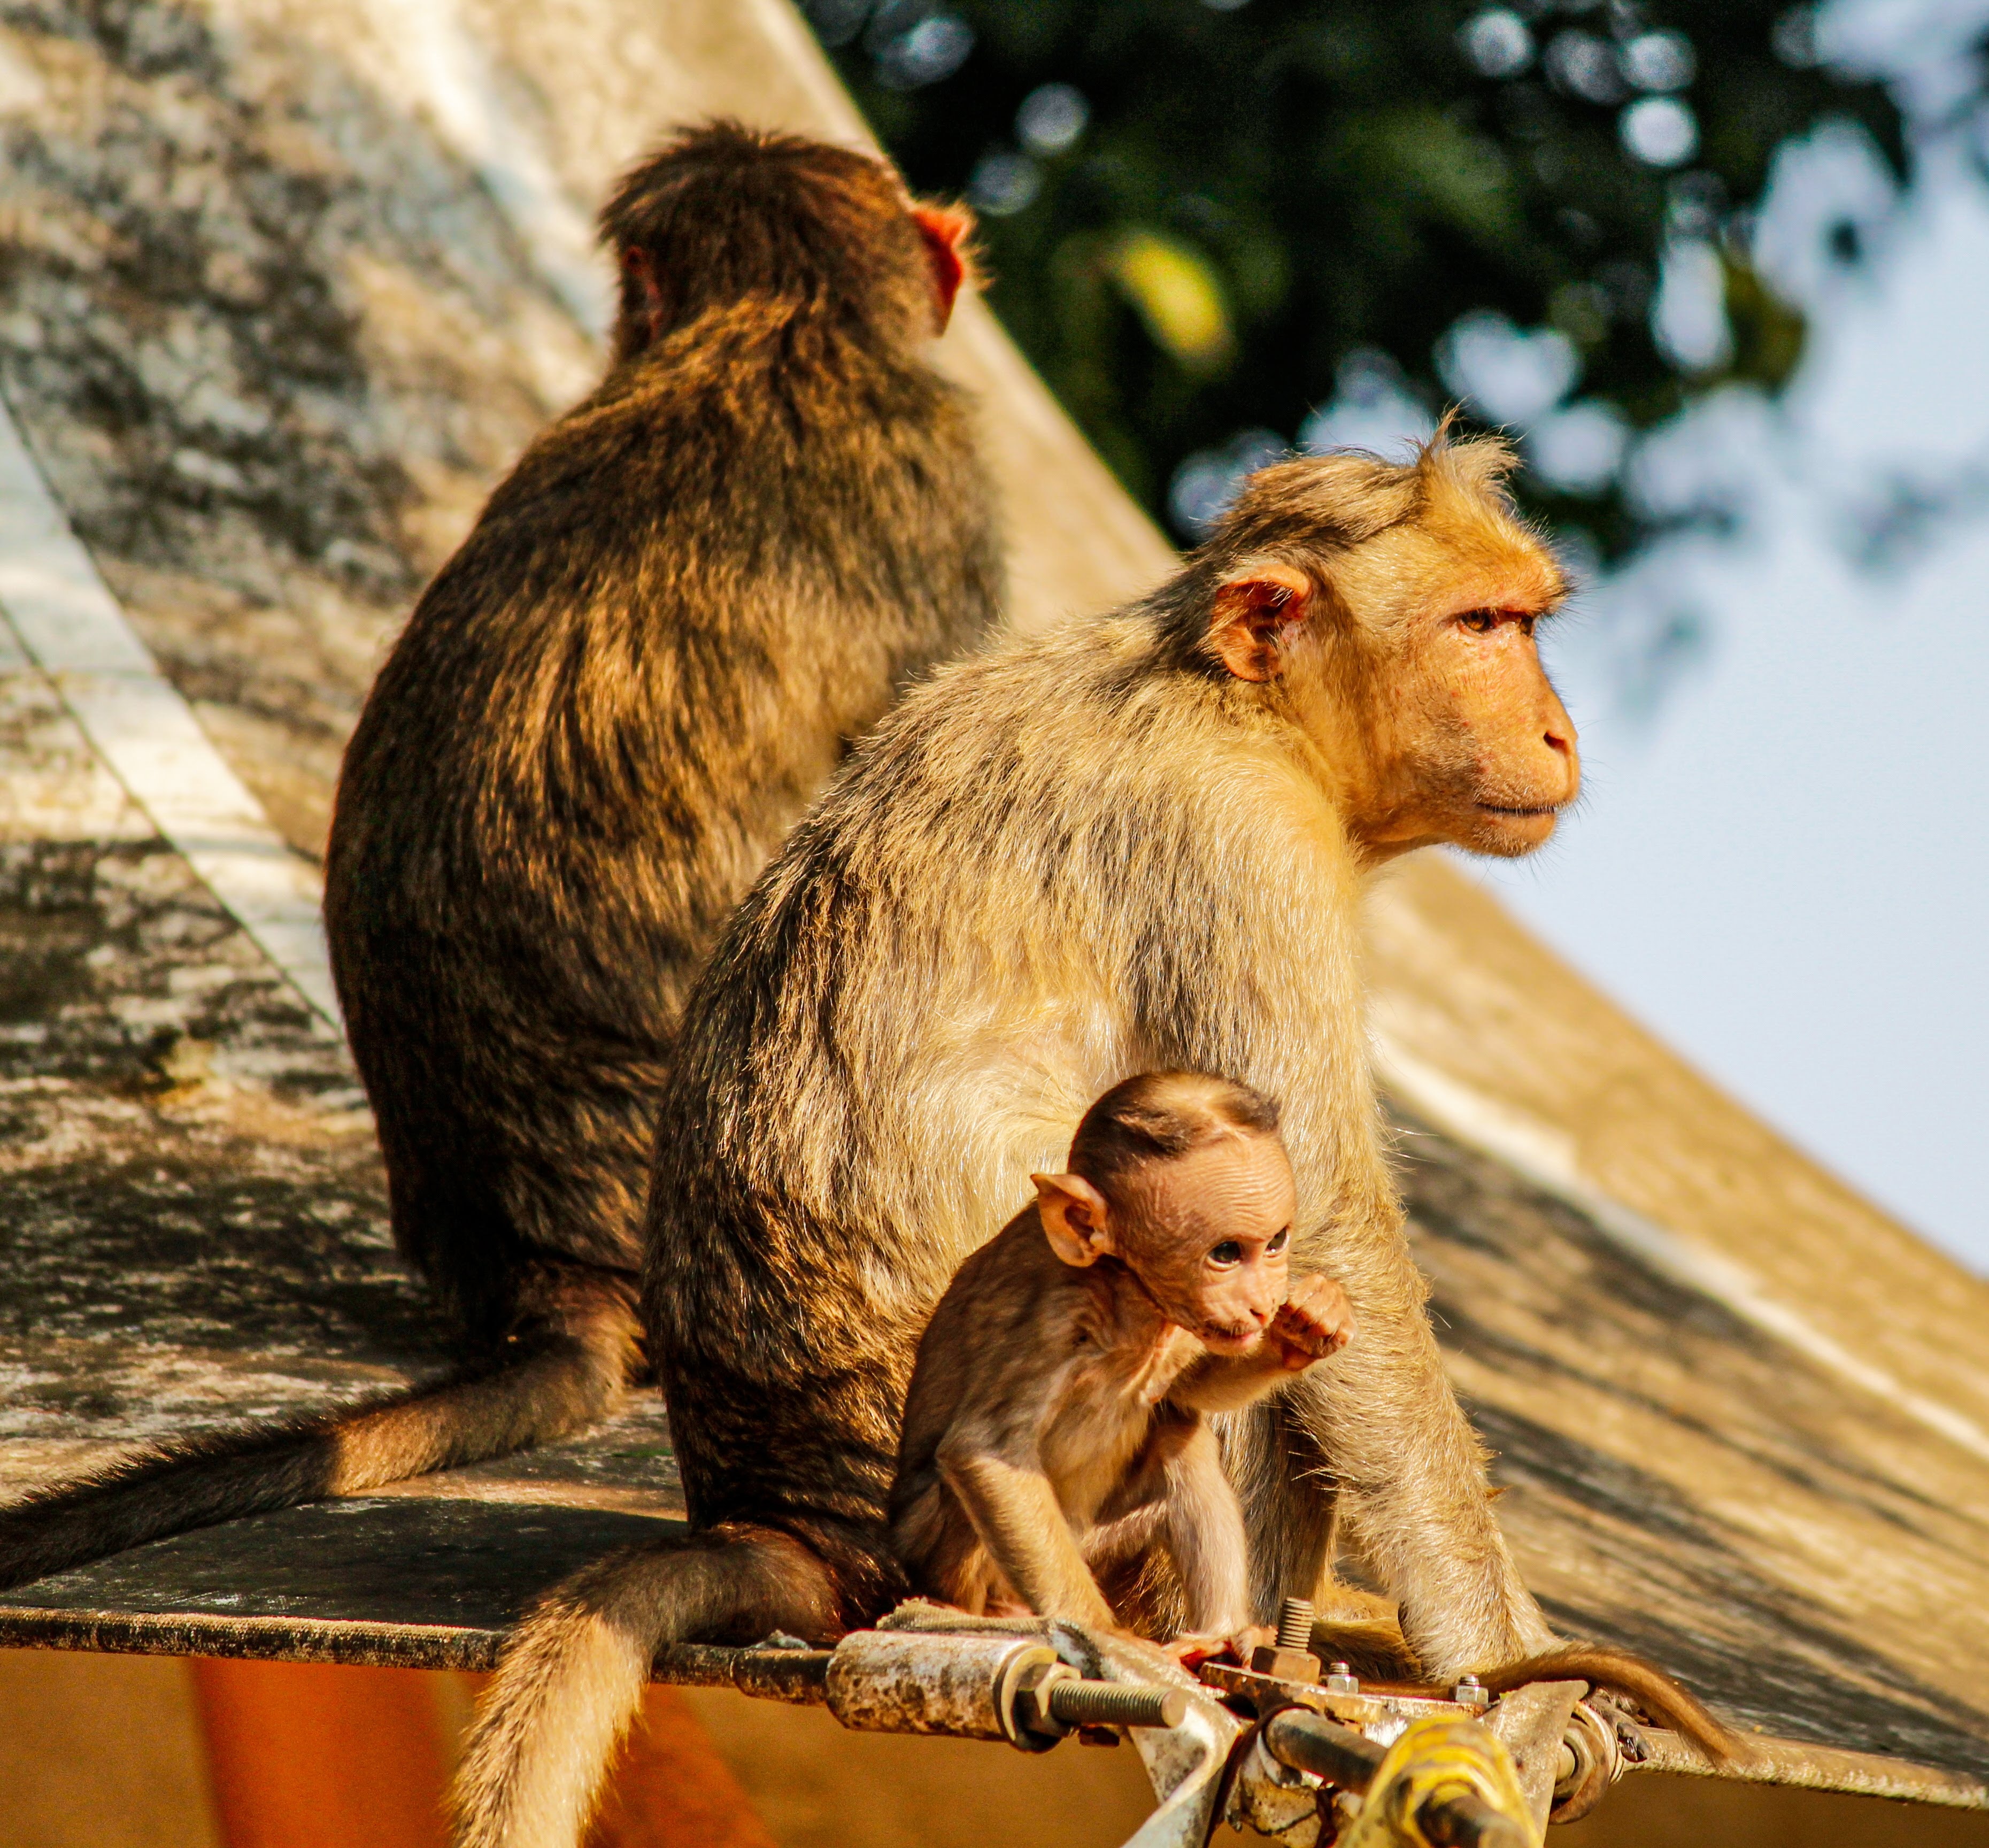
animals, primate, vertebrate, nature, mammal, terrestrial animal, adaptation, wood, wildlife, fur, macaque, sky, landscape, happy, rhesus macaque